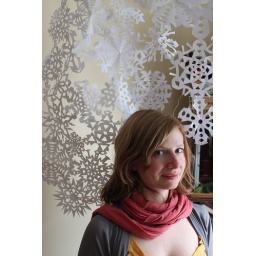
I gathered all the paper snowflakes from around the house and fastened them together with tape before tossing them out.